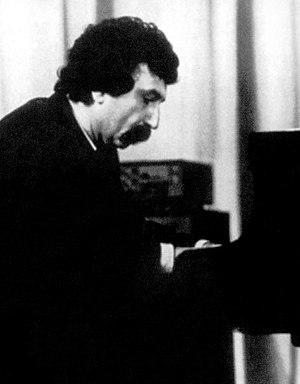
Vagif Mustafazadeh est un pianiste et compositeur de jazz soviétique et azeri, célèbre pour avoir mélangé le jazz et la musique traditionnelle azérie connue sous le nom de mugham. Sa fille Aziza Mustafa Zadeh suit maintenant ses pas en tant que pianiste, compositeur et chanteuse dans le style jazz-mugham.